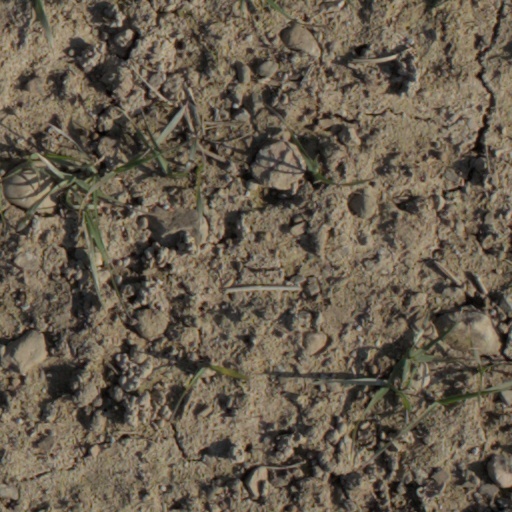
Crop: wheat